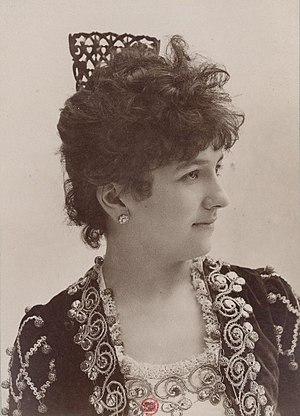
Sigrid Arnoldson, Opéra-Comique, Le barbier de Séville, photographie Atelier Nadar
6 janvier : Concerto pour deux pianos et orchestre, de Béla Bartók, créé à New York.
Sigrid Arnoldson est une cantatrice suédoise de la fin du XIXᵉ siècle et du début du XXᵉ. Elle possédait une voix de soprano colorature avec une gamme de trois octaves, les critiques musicaux déclaraient qu'elle était l'héritière de Jenny Lind et la surnommaient « le nouveau rossignol suédois ». Sa voix est conservée dans plusieurs enregistrements réalisés à Berlin pour la Gramophone Company entre 1906 et 1910 et dans la compilation The Record of Singing Volume 1 EMI.